Farah Khan

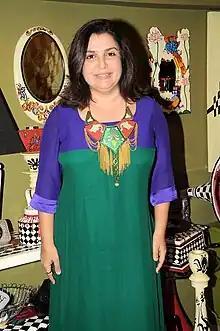
Khan in 2012

She hosted the celebrity chat show "Tere Mere Beach Mein" and was a judge on the reality television series "Indian Idol" – first and second season, "Jo Jeeta Wohi Super Star", "Entertainment Ke Liye Kuch Bhi Karega" and "Dance India Dance Li'l Masters". She also judged dance reality show "Just Dance" alongside Hrithik Roshan and Vaibhavi Merchant on Star Plus.